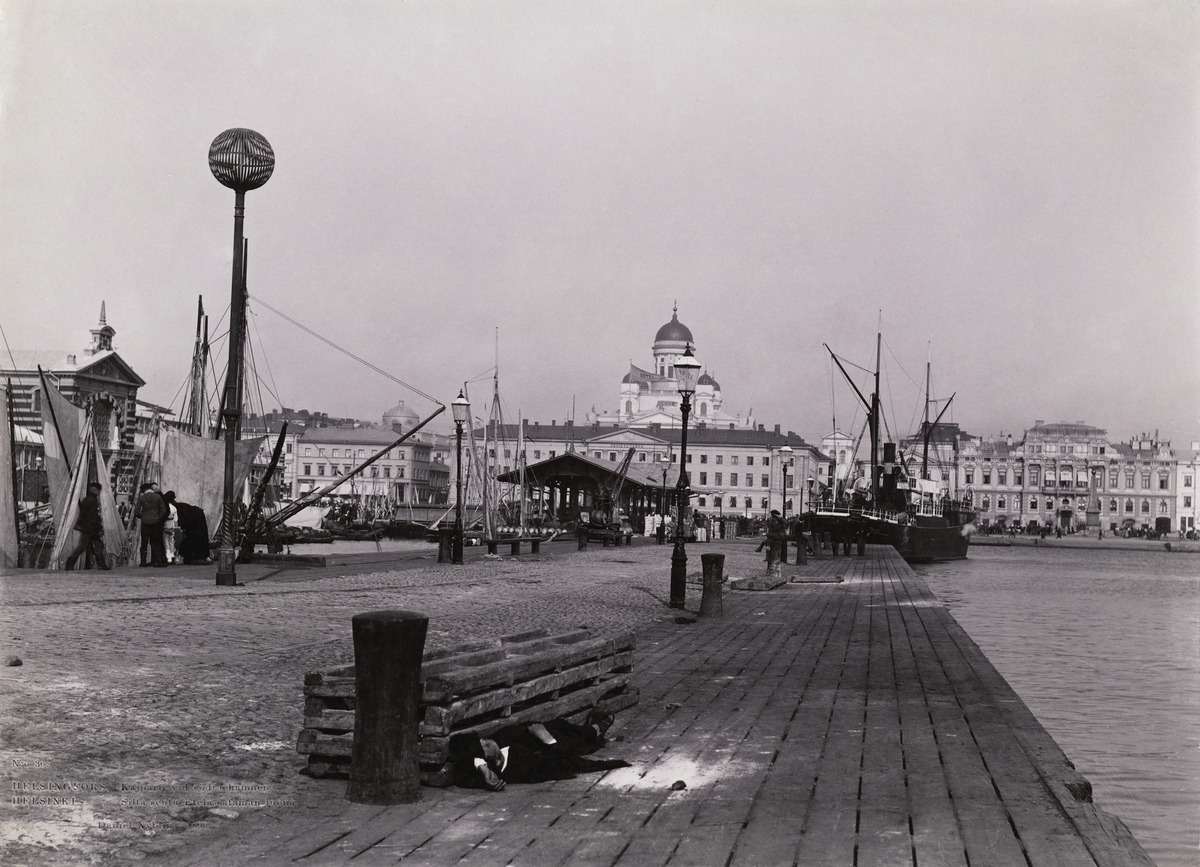
Eteläsatama, Pakkahuoneen laituri, vasemmalla Kauppahalli, taustalla Kauppatori
sisällön kuvaus: Eteläsatama, Pakkahuoneen laituri, vasemmalla Kauppahalli, taustalla Kauppatori. Etualalla maassa makaava mies. mustavalkoinen
Kuvaaja: Nyblin, Daniel, valokuvaaja
Ajankohta: kuvausaika 1890
Paikka: Suomi, Uusimaa, Helsinki, Kaartinkaupunki Helsinki, Eteläsatama
Aiheet: satamat, laiturit, laivat